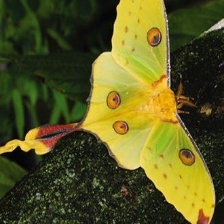
Species: COMET MOTH